Aalborg

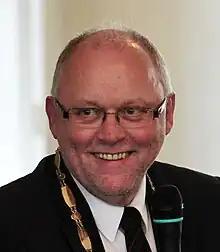
Former Mayor Henning G. Jensen, in May 2010

Henning G. Jensen, a Social Democrat, was the long-serving Mayor of Aalborg from 1998 until 2013. He was succeeded by Thomas Kastrup-Larsen, also a Social Democrat, who was elected to the City Council in 1998.